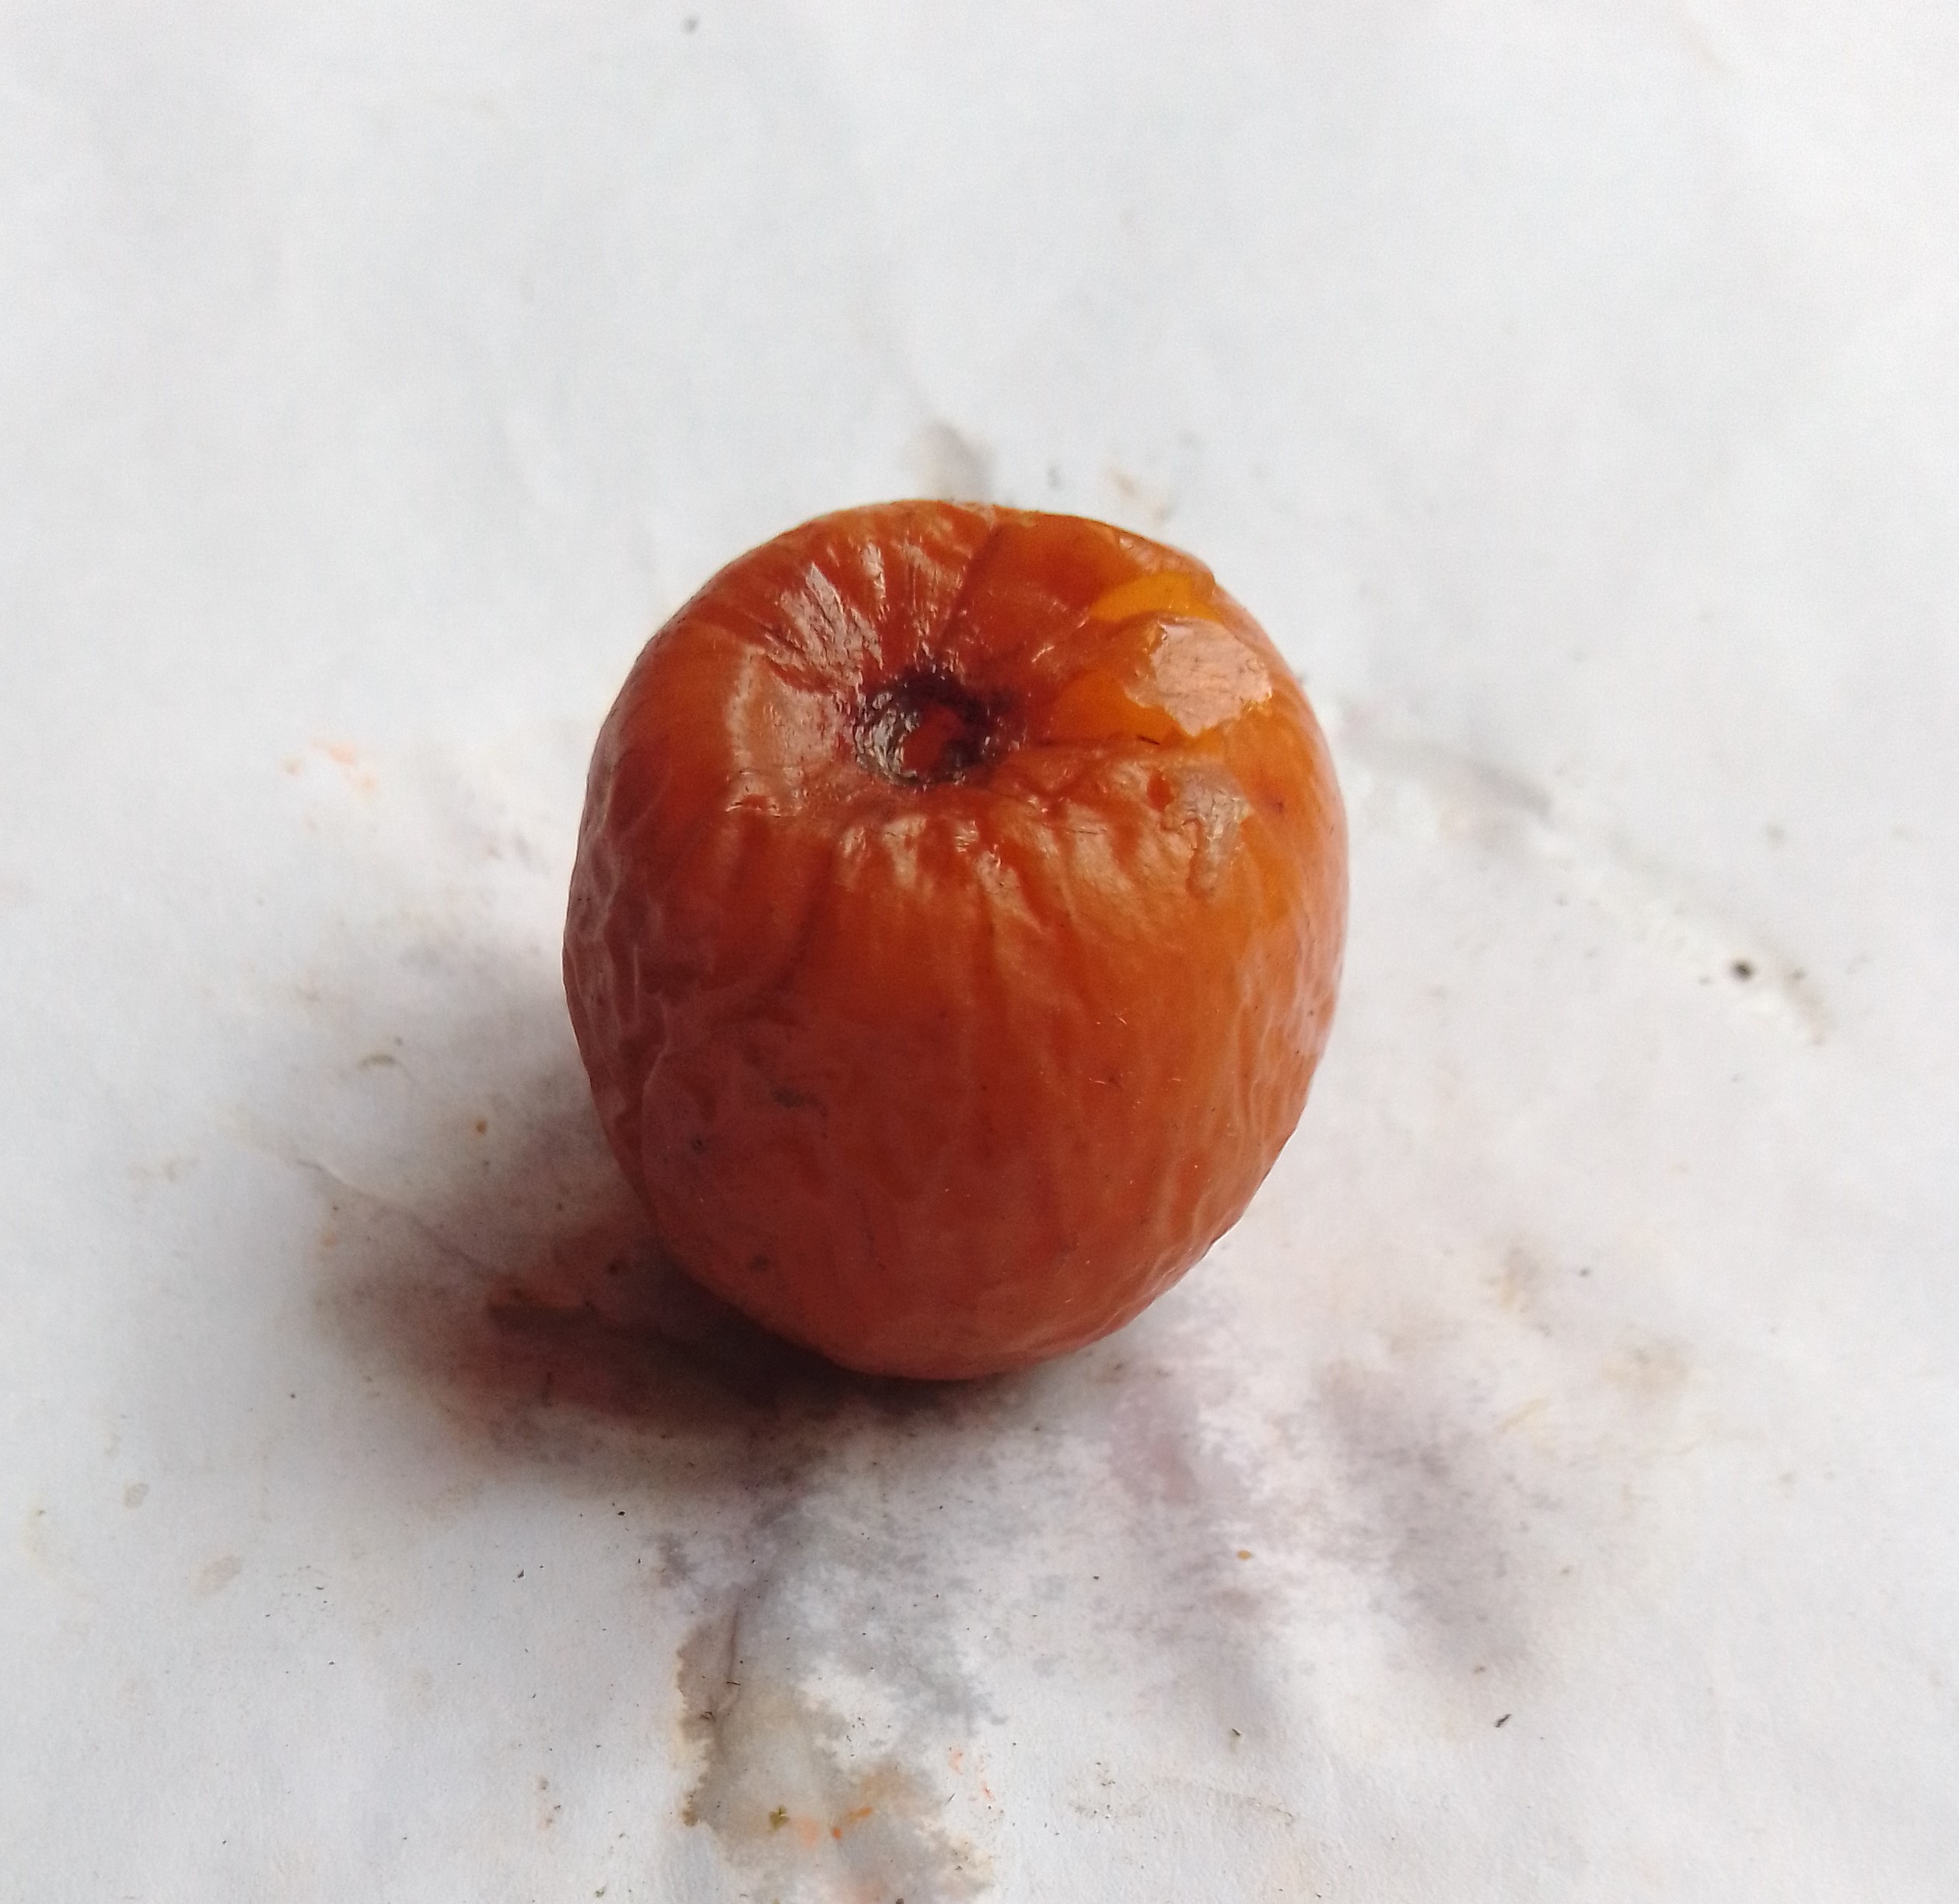
Fruit: jujube
Condition: rotten